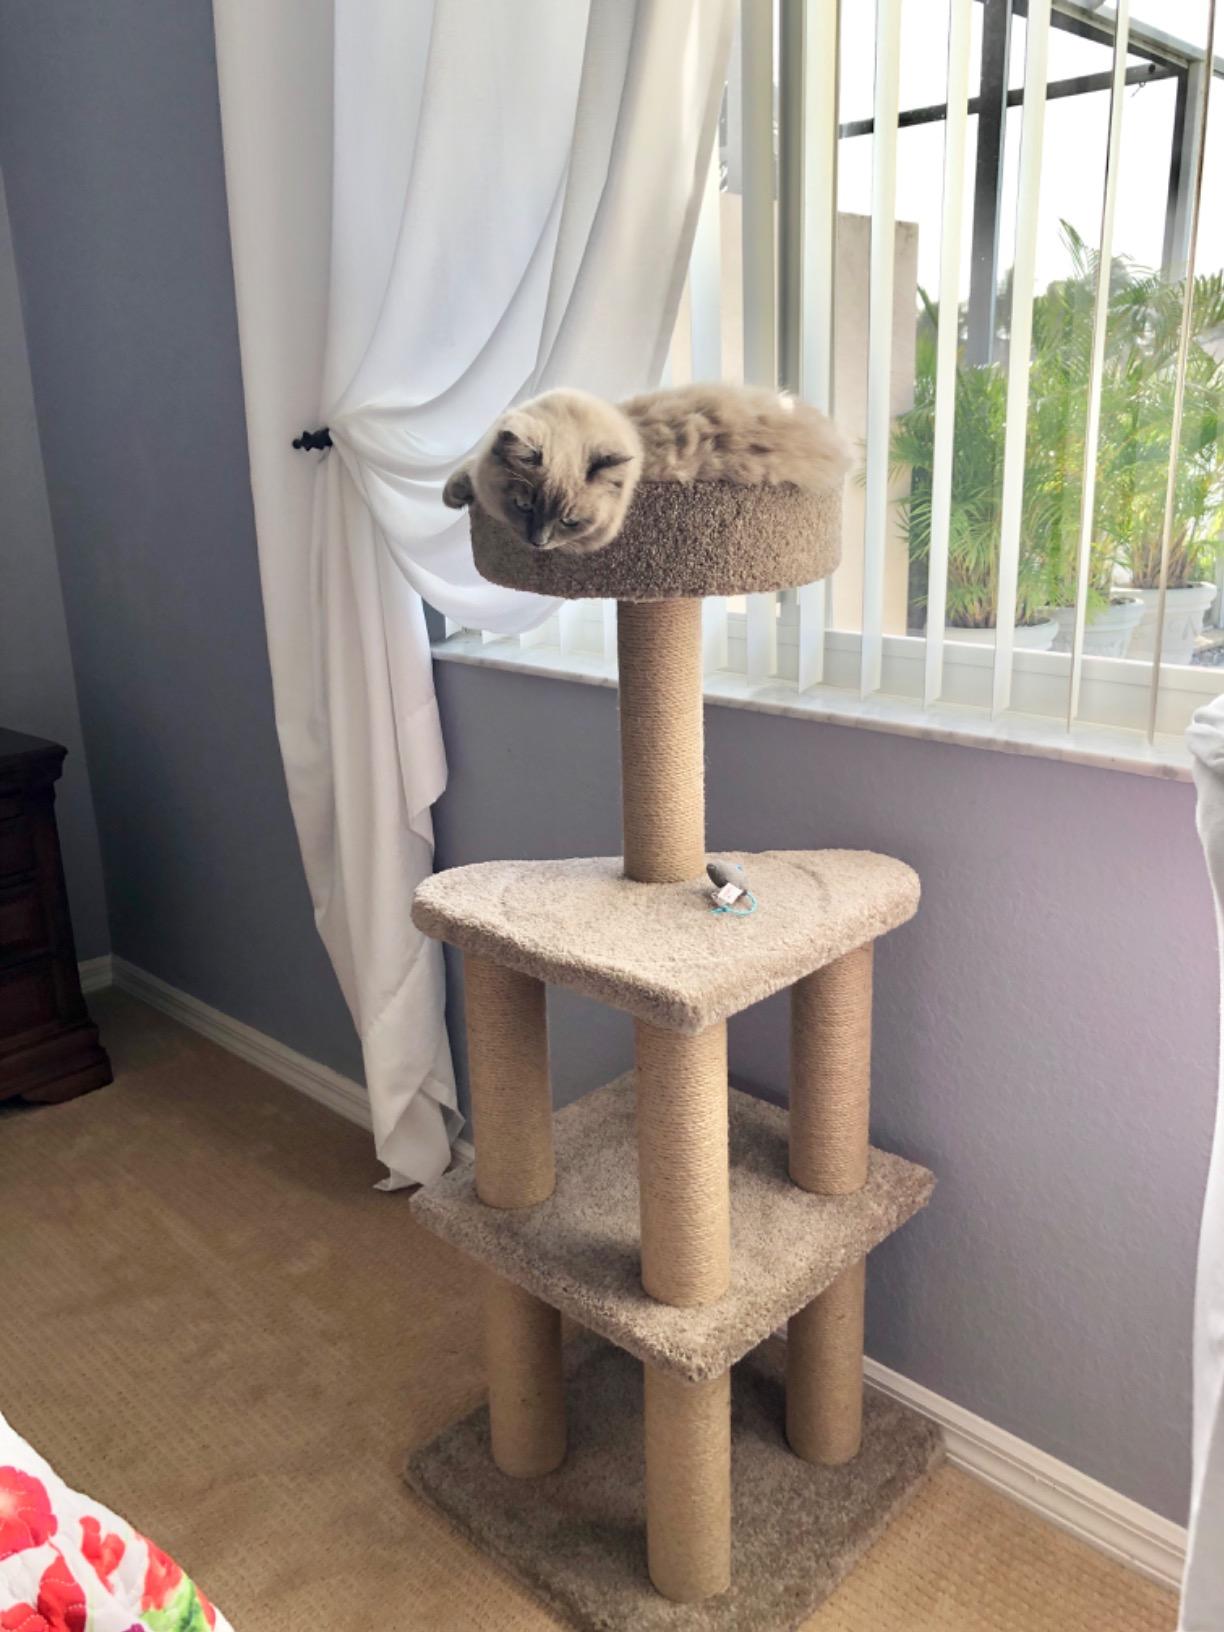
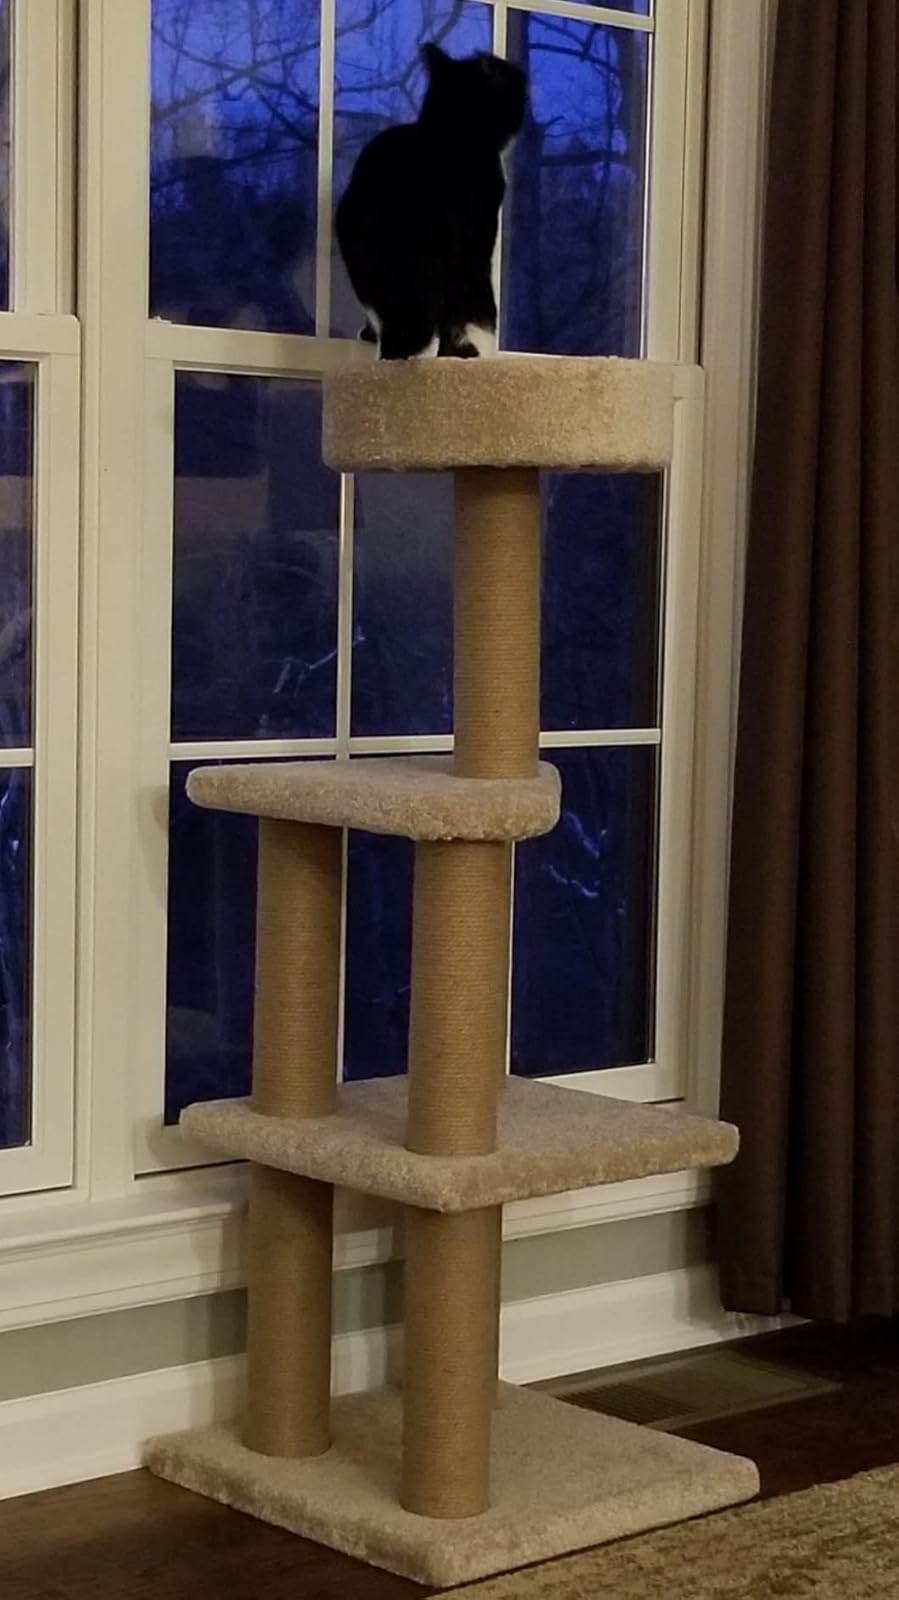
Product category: items_cat tree
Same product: yes